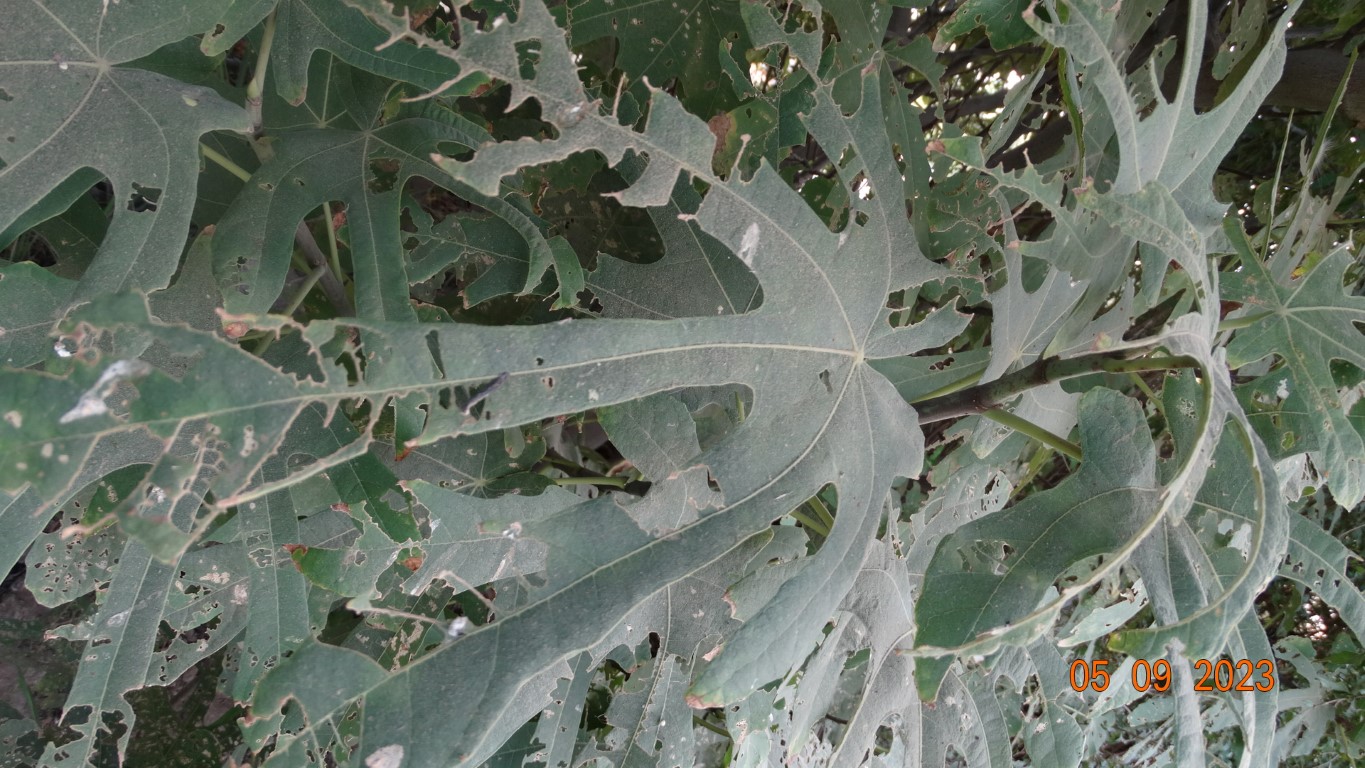
Label: infected